Oklahoma panhandle

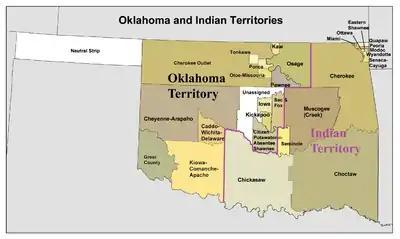
Map of Oklahoma Territory, Indian Territory and the "neutral strip"

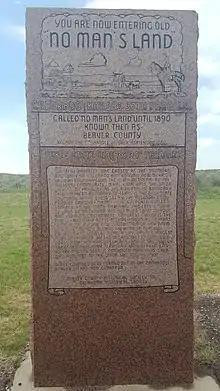
No Man's Land Monument, U.S. Highway 64 east of Gate (Oklahoma panhandle)

What is now the Oklahoma panhandle has been occupied for millennia. The Paleo-Indian people of the region were part of the Beaver River complex. A Paleo-Indian encampment, the Bull Creek site, dates back to approximately 8450 BCE, and the Badger Hole site dates to circa 8400 BCE.